Nikita Khrushchev

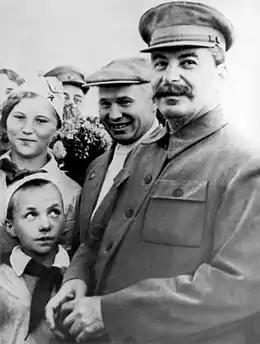
Khrushchev (second from right) poses for a photo alongside Joseph Stalin (far right) sometime during the 1930s.

Stalin's office records show meetings at which Khrushchev was present as early as 1932. The two increasingly built a good relationship. Khrushchev greatly admired the dictator and treasured informal meetings with him and invitations to Stalin's "dacha", while Stalin felt warm affection for his young subordinate. Beginning in 1934, Stalin began a campaign of political repression known as the Great Purge, during which many were executed or sent to the Gulag. Central to this campaign were the Moscow Trials, a series of show trials of the purged top leaders of the party and the military. In 1936, as the trials proceeded, Khrushchev expressed his vehement support: